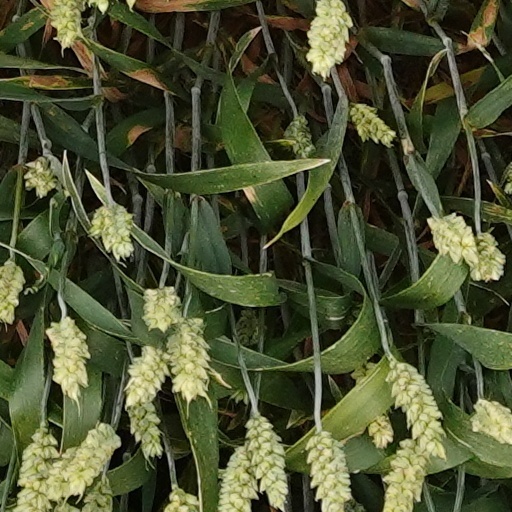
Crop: wheat